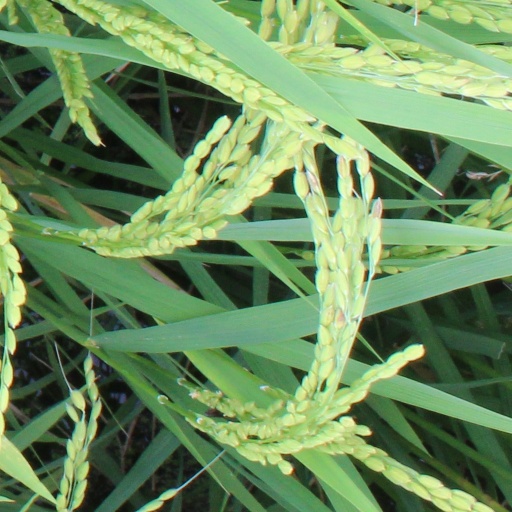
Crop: rice